Will Davison

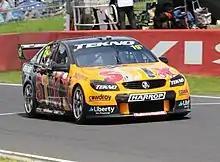
Will Davison and Jonathon Webb at the 2016 Bathurst 1000, a race in which they won

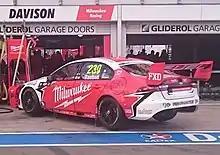
Davison's Ford Falcon FG X at the 2018 Adelaide 500

Davison moved to Tekno Autosports in 2016, returning to Holden for the first time since 2010. The move brought Davison near-immediate success, winning the second round of the year, the Tasmania SuperSprint. After a lean patch in the middle of the year, Davison returned to form at the Enduro Cup, finishing third at Sandown with Jonathon Webb. At the Bathurst 1000, Davison achieved an even better result, capitalising on late drama between the race leaders to take his second Bathurst crown, despite not leading any laps.